Battle of Savage's Station

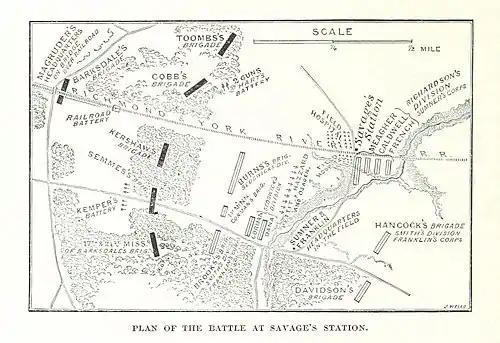
Plan of the Battle of Savage Station

Initial contact between the armies occurred at 9 a.m. on June 29. On the farm and orchards owned by a Mr. Allen, about west of Savage's Station, two Georgia regiments from the brigade of Brig. Gen. George T. Anderson fought against two Pennsylvania regiments from Sumner's corps for about two hours before disengaging, suffering 28 casualties to the Pennsylvanians' 119. The highest ranking casualty was Confederate Brig. Gen. Richard Griffith, who was mortally wounded by a Union shell fragment. Magruder, who was alleged to be under the influence of morphine to combat a bout of indigestion, was confused and became concerned that he might be attacked by a superior force. He requested reinforcements from Lee, who ordered two brigades from the division of Maj. Gen. Benjamin Huger to assist, under the condition that they would have to be returned if they were not engaged by 2 p.m.